Horace Fairhurst

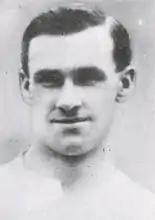

Horace Fairhurst (2 June 1893 – 7 January 1921) was an English professional footballer. He played as a defender.